Prismatic uniform 4-polytope

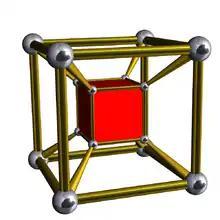
A cubic prism, {4,3}×{}, is a lower symmetry construction of the regular tesseract, {4,3,3}, as a prism of two parallel cubes, as seen in this Schlegel diagram

In four-dimensional geometry, a prismatic uniform 4-polytope is a uniform 4-polytope with a nonconnected Coxeter diagram symmetry group. These figures are analogous to the set of prisms and antiprism uniform polyhedra, but add a third category called duoprisms, constructed as a product of two regular polygons.